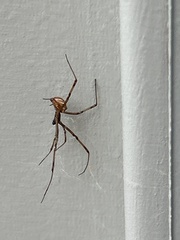
Species: Lactrodectus_hesperus